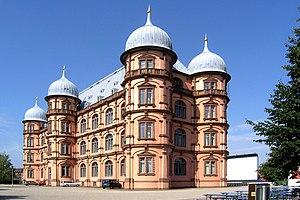
Un cinéma de plein air près du château de Gottesau, à Karlsruhe, en Allemagne.